Rangitata Diversion Race

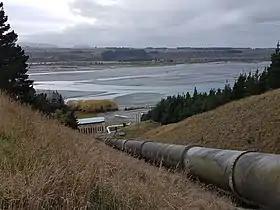
Highbank Power Station, penstock and pump station, looking towards Rakaia River

The RDR scheme was designed as a combined irrigation and power generation scheme. A hydro power station was constructed at Highbank to utilise the 104m hydrostatic head available from the end point of the canal on the Rakaia river terrace down to the river below. The Highbank Power Station was commissioned in 1945. It has a single turbine and generator with an installed capacity of 28MW.